1875 in South Africa

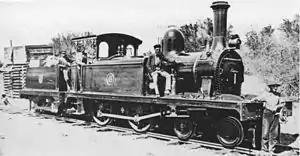
CGR 1st Class 4-4-0T of 1875

Three new locomotive types enter service on the Cape Government Railways (CGR):